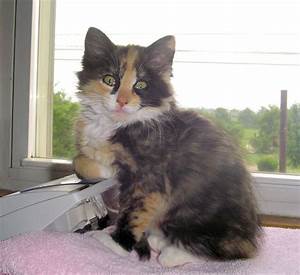
Label: gatto